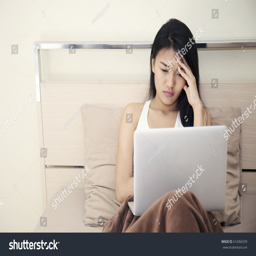
portrait sad unhappy woman with laptop computer laying in the bed of her bedroom